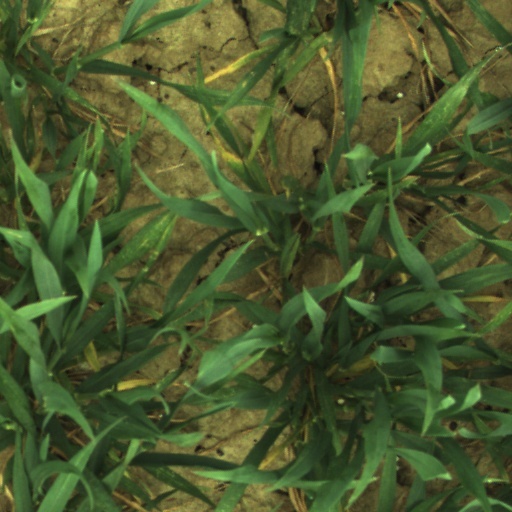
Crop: wheat